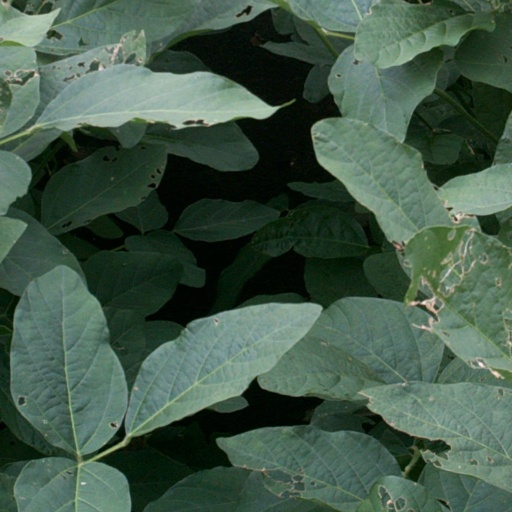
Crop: soybean